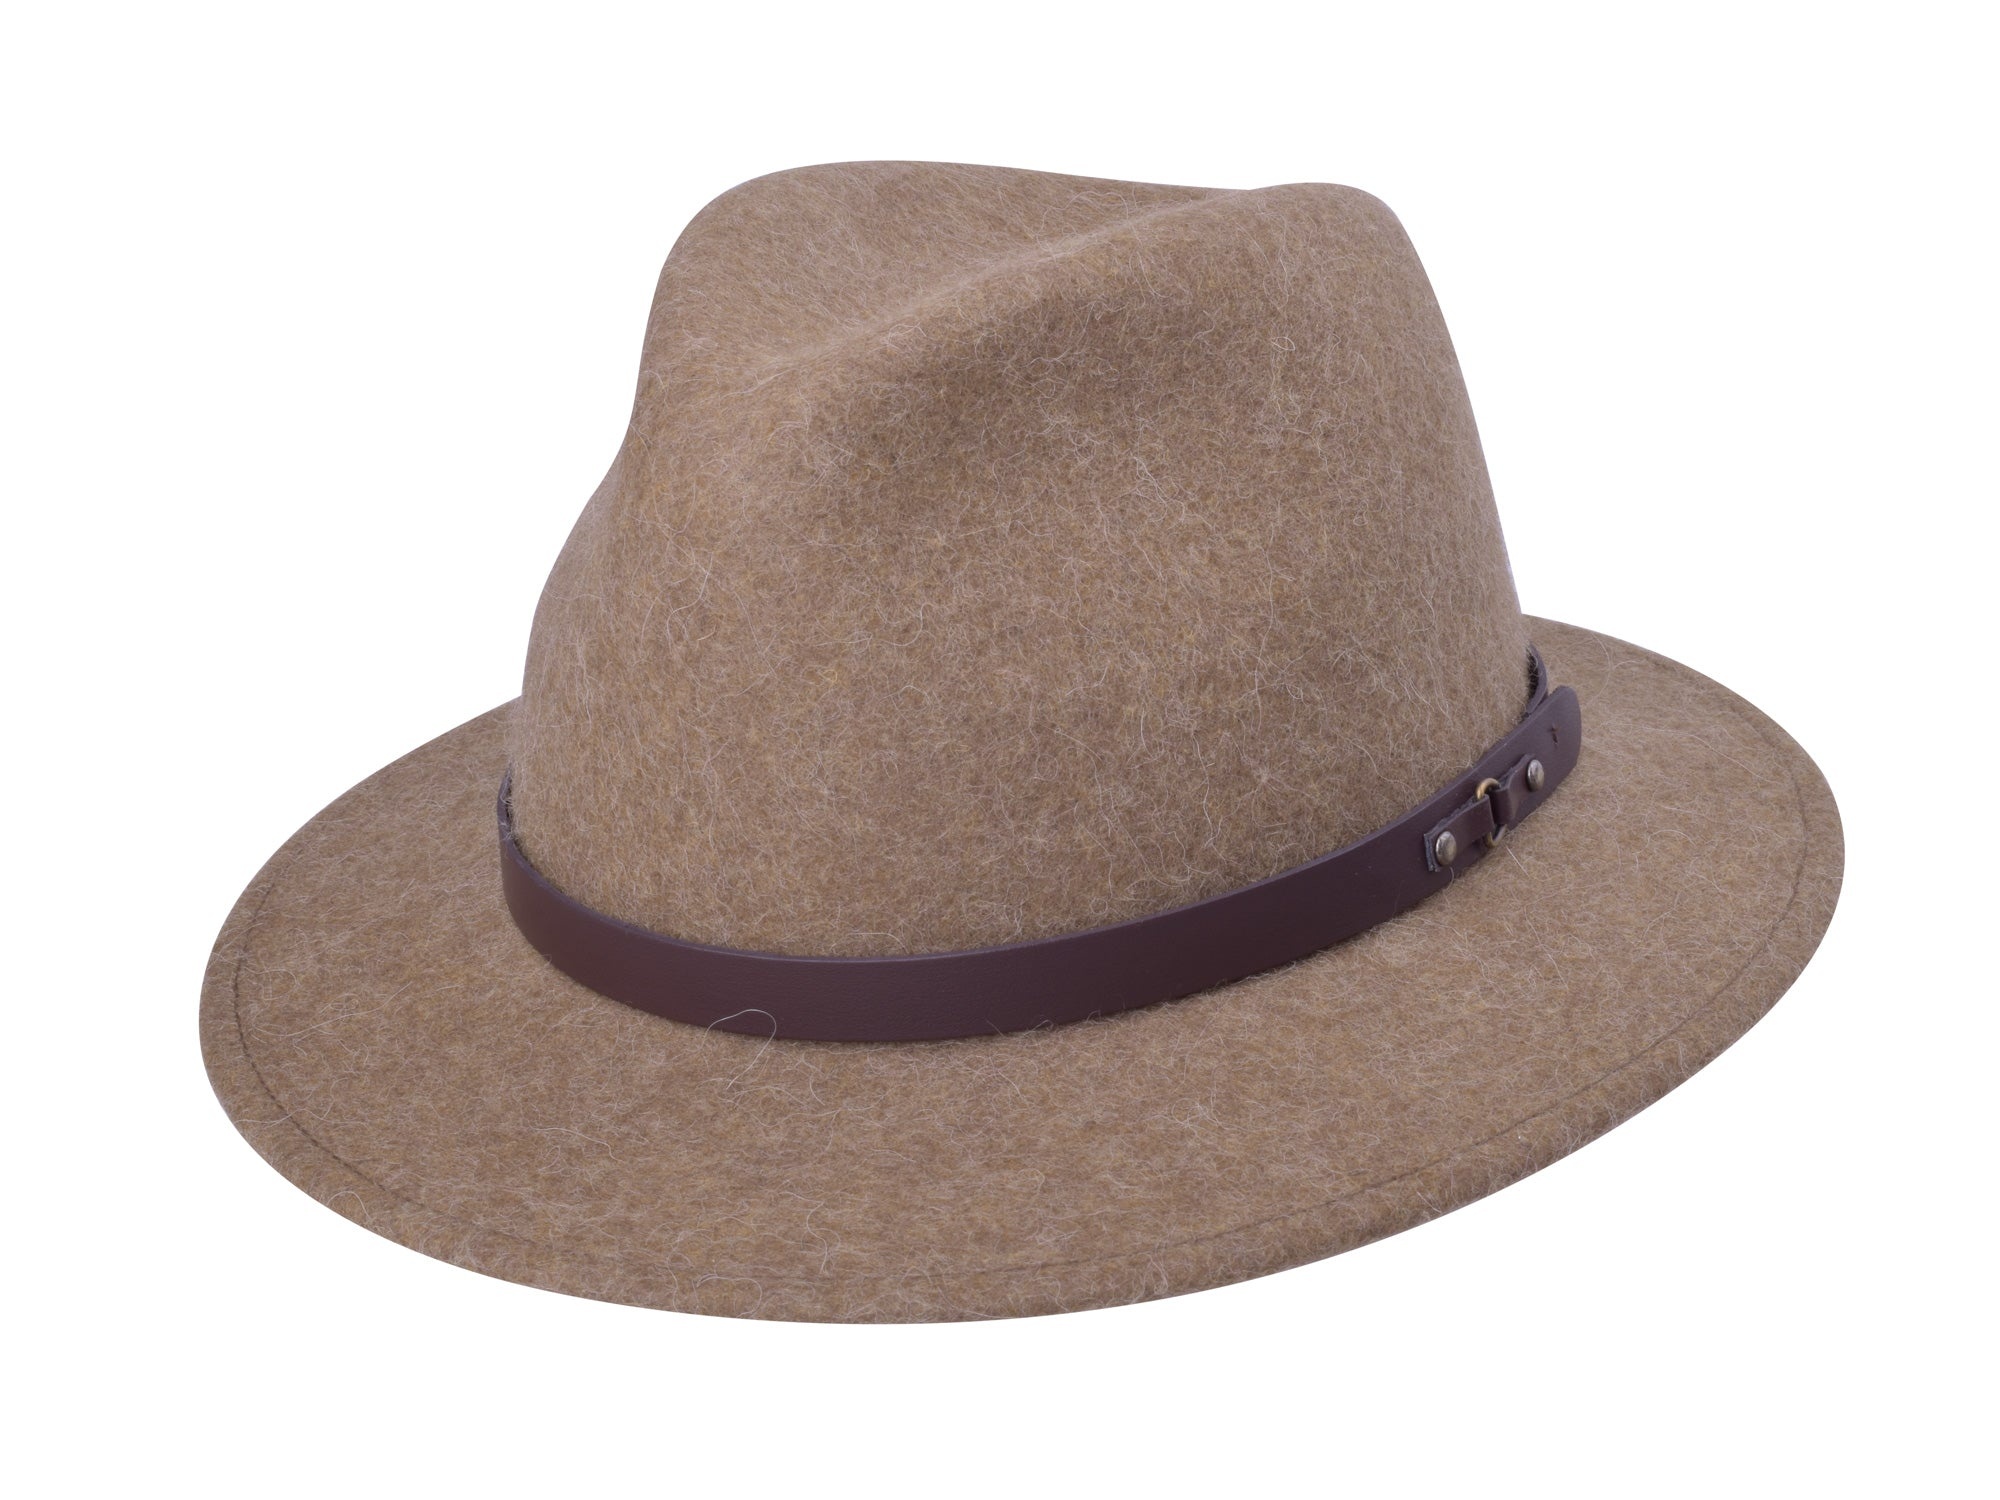
Outdoor Alpaca Wool Felt Hat Andes
Outdoor Alpaca Wool Felt Hat Andes is designed for those who embrace exploration, versatility, and timeless style. Made from a premium blend of alpaca and wool felt, this Outdoor Alpaca Wool Felt Hat offers exceptional softness, warmth, and durability, making it a must-have accessory for outdoor adventures, travel, and everyday wear. The Outdoor Alpaca Wool Felt Hat Andes is crushable, so you can pack it easily without losing its shape — perfect for those always on the go. Its water-repellent finish keeps you protected from unexpected rain, while certified UV protection shields you from harmful sun exposure during long days outside. The structured crown and medium brim provide excellent coverage, balancing function and style in any environment. This Outdoor Alpaca Wool Felt Hat is lightweight yet insulating, offering comfort in all seasons. Whether you’re hiking mountain trails, exploring the countryside, or navigating city streets, Andes is built to perform while maintaining a refined, timeless look. More than just a hat, Andes embodies Bigalli’s legacy of craftsmanship and attention to detail. Perfect for explorers, travelers, and outdoor enthusiasts, it’s a versatile and reliable companion that enhances any wardrobe — combining rugged durability with sophisticated design.
Brand: Bigalli Hats USA
Category: Apparel & Accessories > Clothing Accessories > Hats > Fedoras